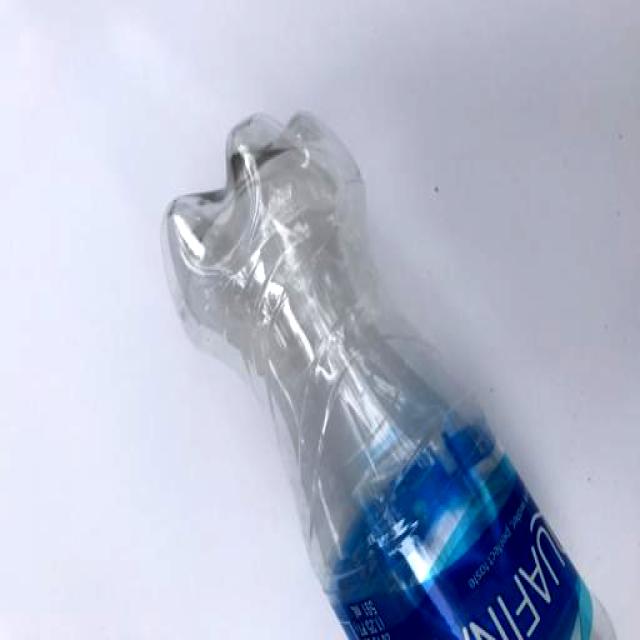
Label: Plastic